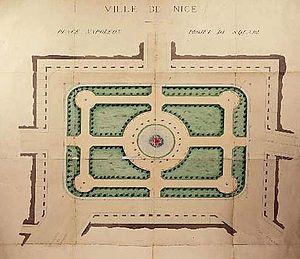
La place Garibaldi est une grande place de Nice, située en bordure nord du quartier du Vieux-Nice. Construite à partir de 1773 selon les plans de l’architecte Antoine Spinelli, elle est la plus ancienne grande place de la ville et l’un de ses lieux emblématiques.